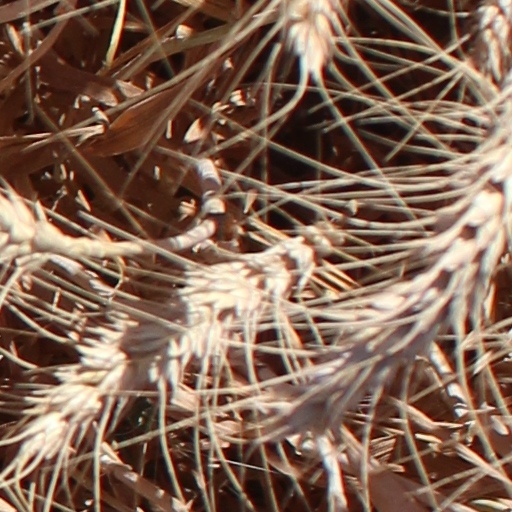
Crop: wheat